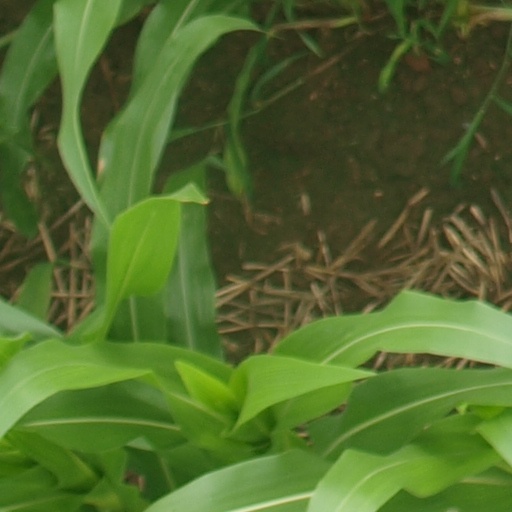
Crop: maize; corn